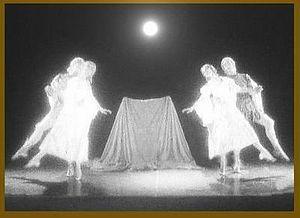
L'Os de chagrin, opus 37-38 – est un grand ballet et opéra-entracte du compositeur russe Youri Khanon. Son libretto a été écrit par Khanon même d’après le roman de Balzac La Peau de chagrin.